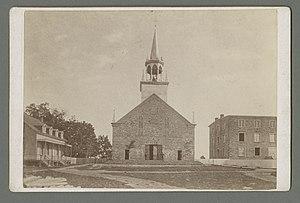
1ere eglise valleyfield
La Basilique-Cathédrale Sainte-Cécile sise dans le centre-ville historique de Salaberry-de-Valleyfield, est une cathédrale et une basilique mineure. En effet, elle est le siège du Diocèse de Valleyfield.